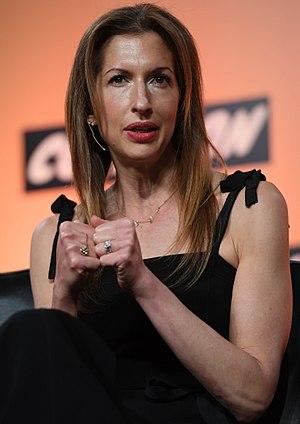
Alysia Reiner, née le 21 juillet 1970 à Gainesville en Floride, est une actrice, scénariste et productrice de télévision et de cinéma américaine.
Orange Is the New Black, ou L'orange lui va si bien au Québec, est une série télévisée américaine en 91 épisodes d'environ 60 minutes créée par Jenji Kohan et diffusée entre le 11 juillet 2013 et le 26 juillet 2019 sur Netflix.